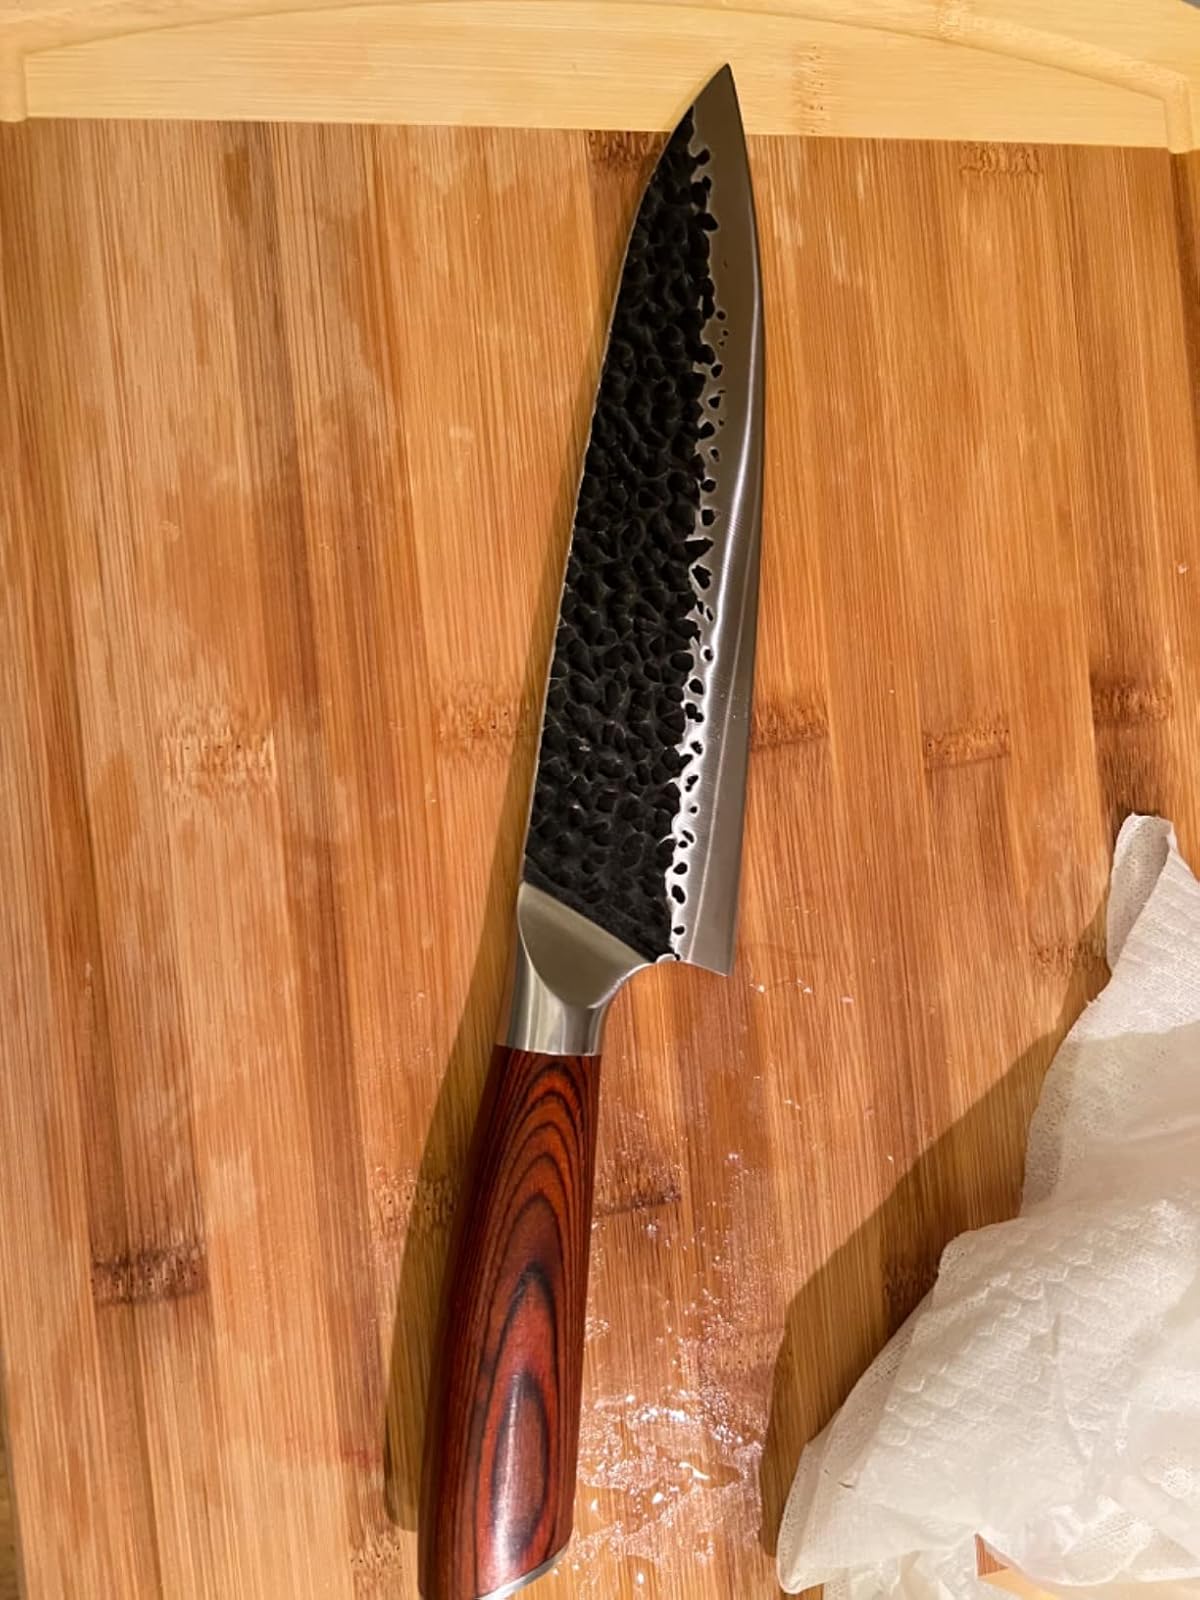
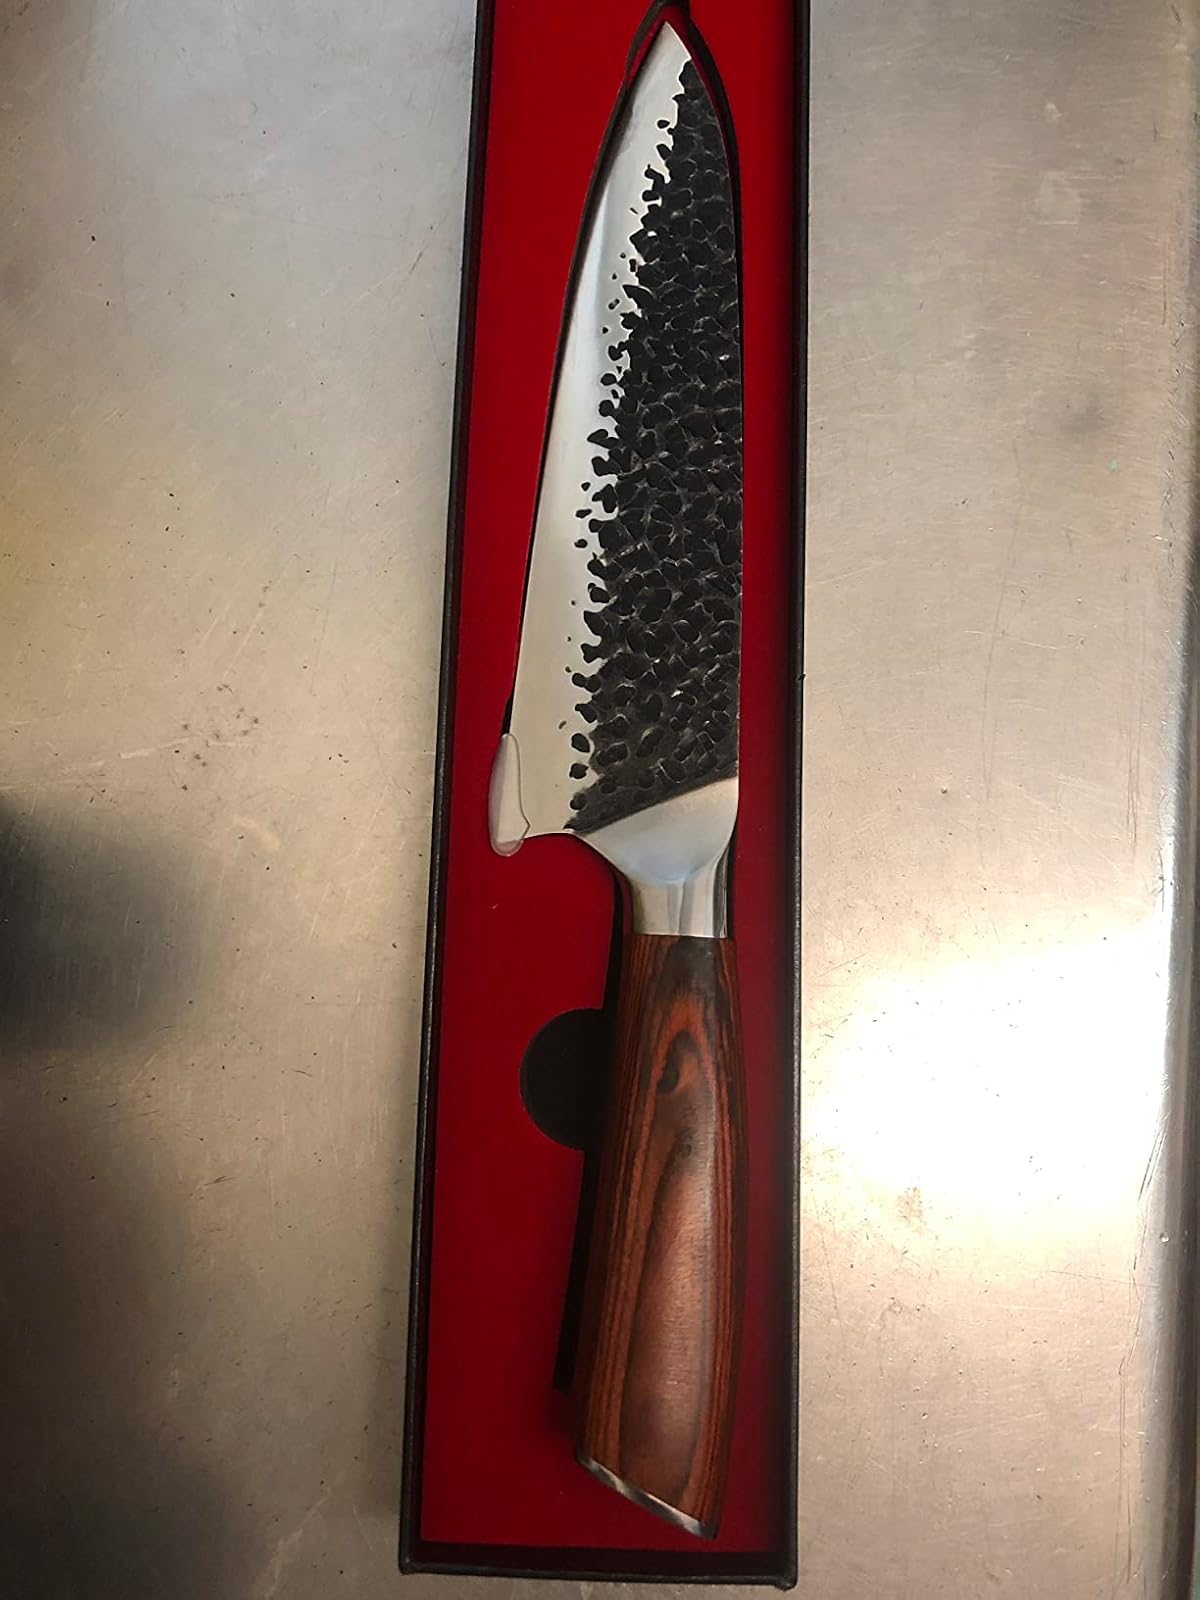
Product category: items_knife
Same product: yes